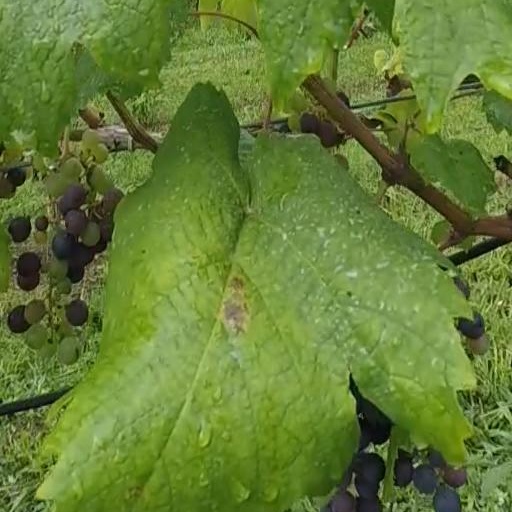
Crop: grape